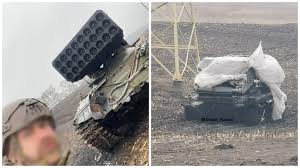
Label: TOS-1